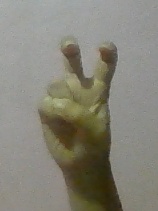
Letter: toot